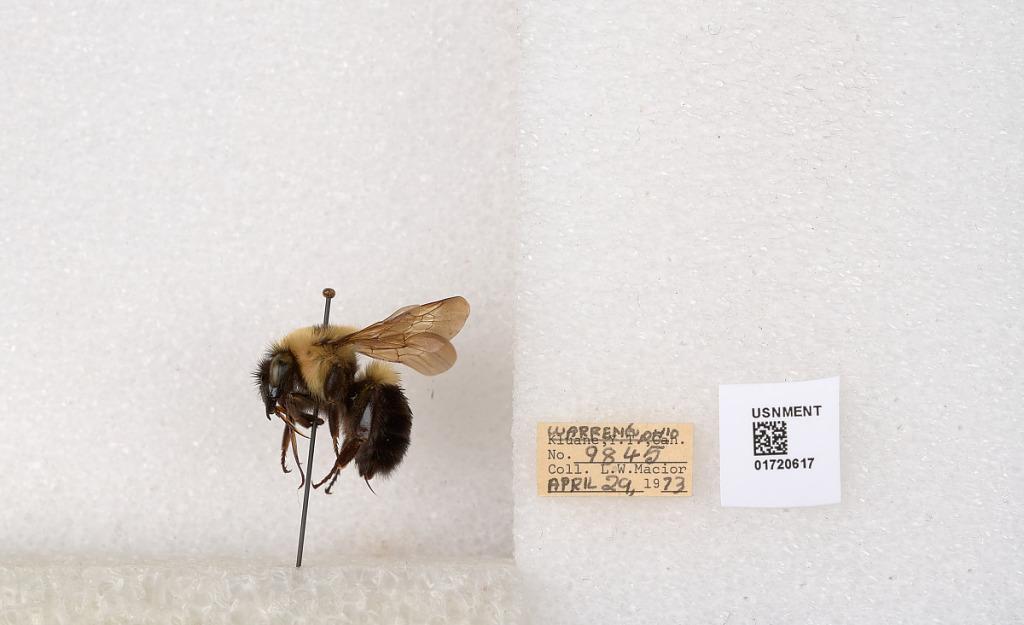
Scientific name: Bombus bimaculatus Cresson
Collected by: L. Macior
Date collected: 1973-4-29
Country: United States
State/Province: Ohio
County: Warren
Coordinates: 39.4276, -84.1668